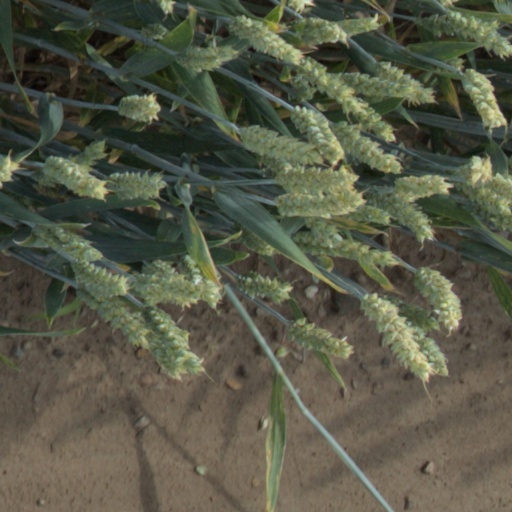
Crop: wheat